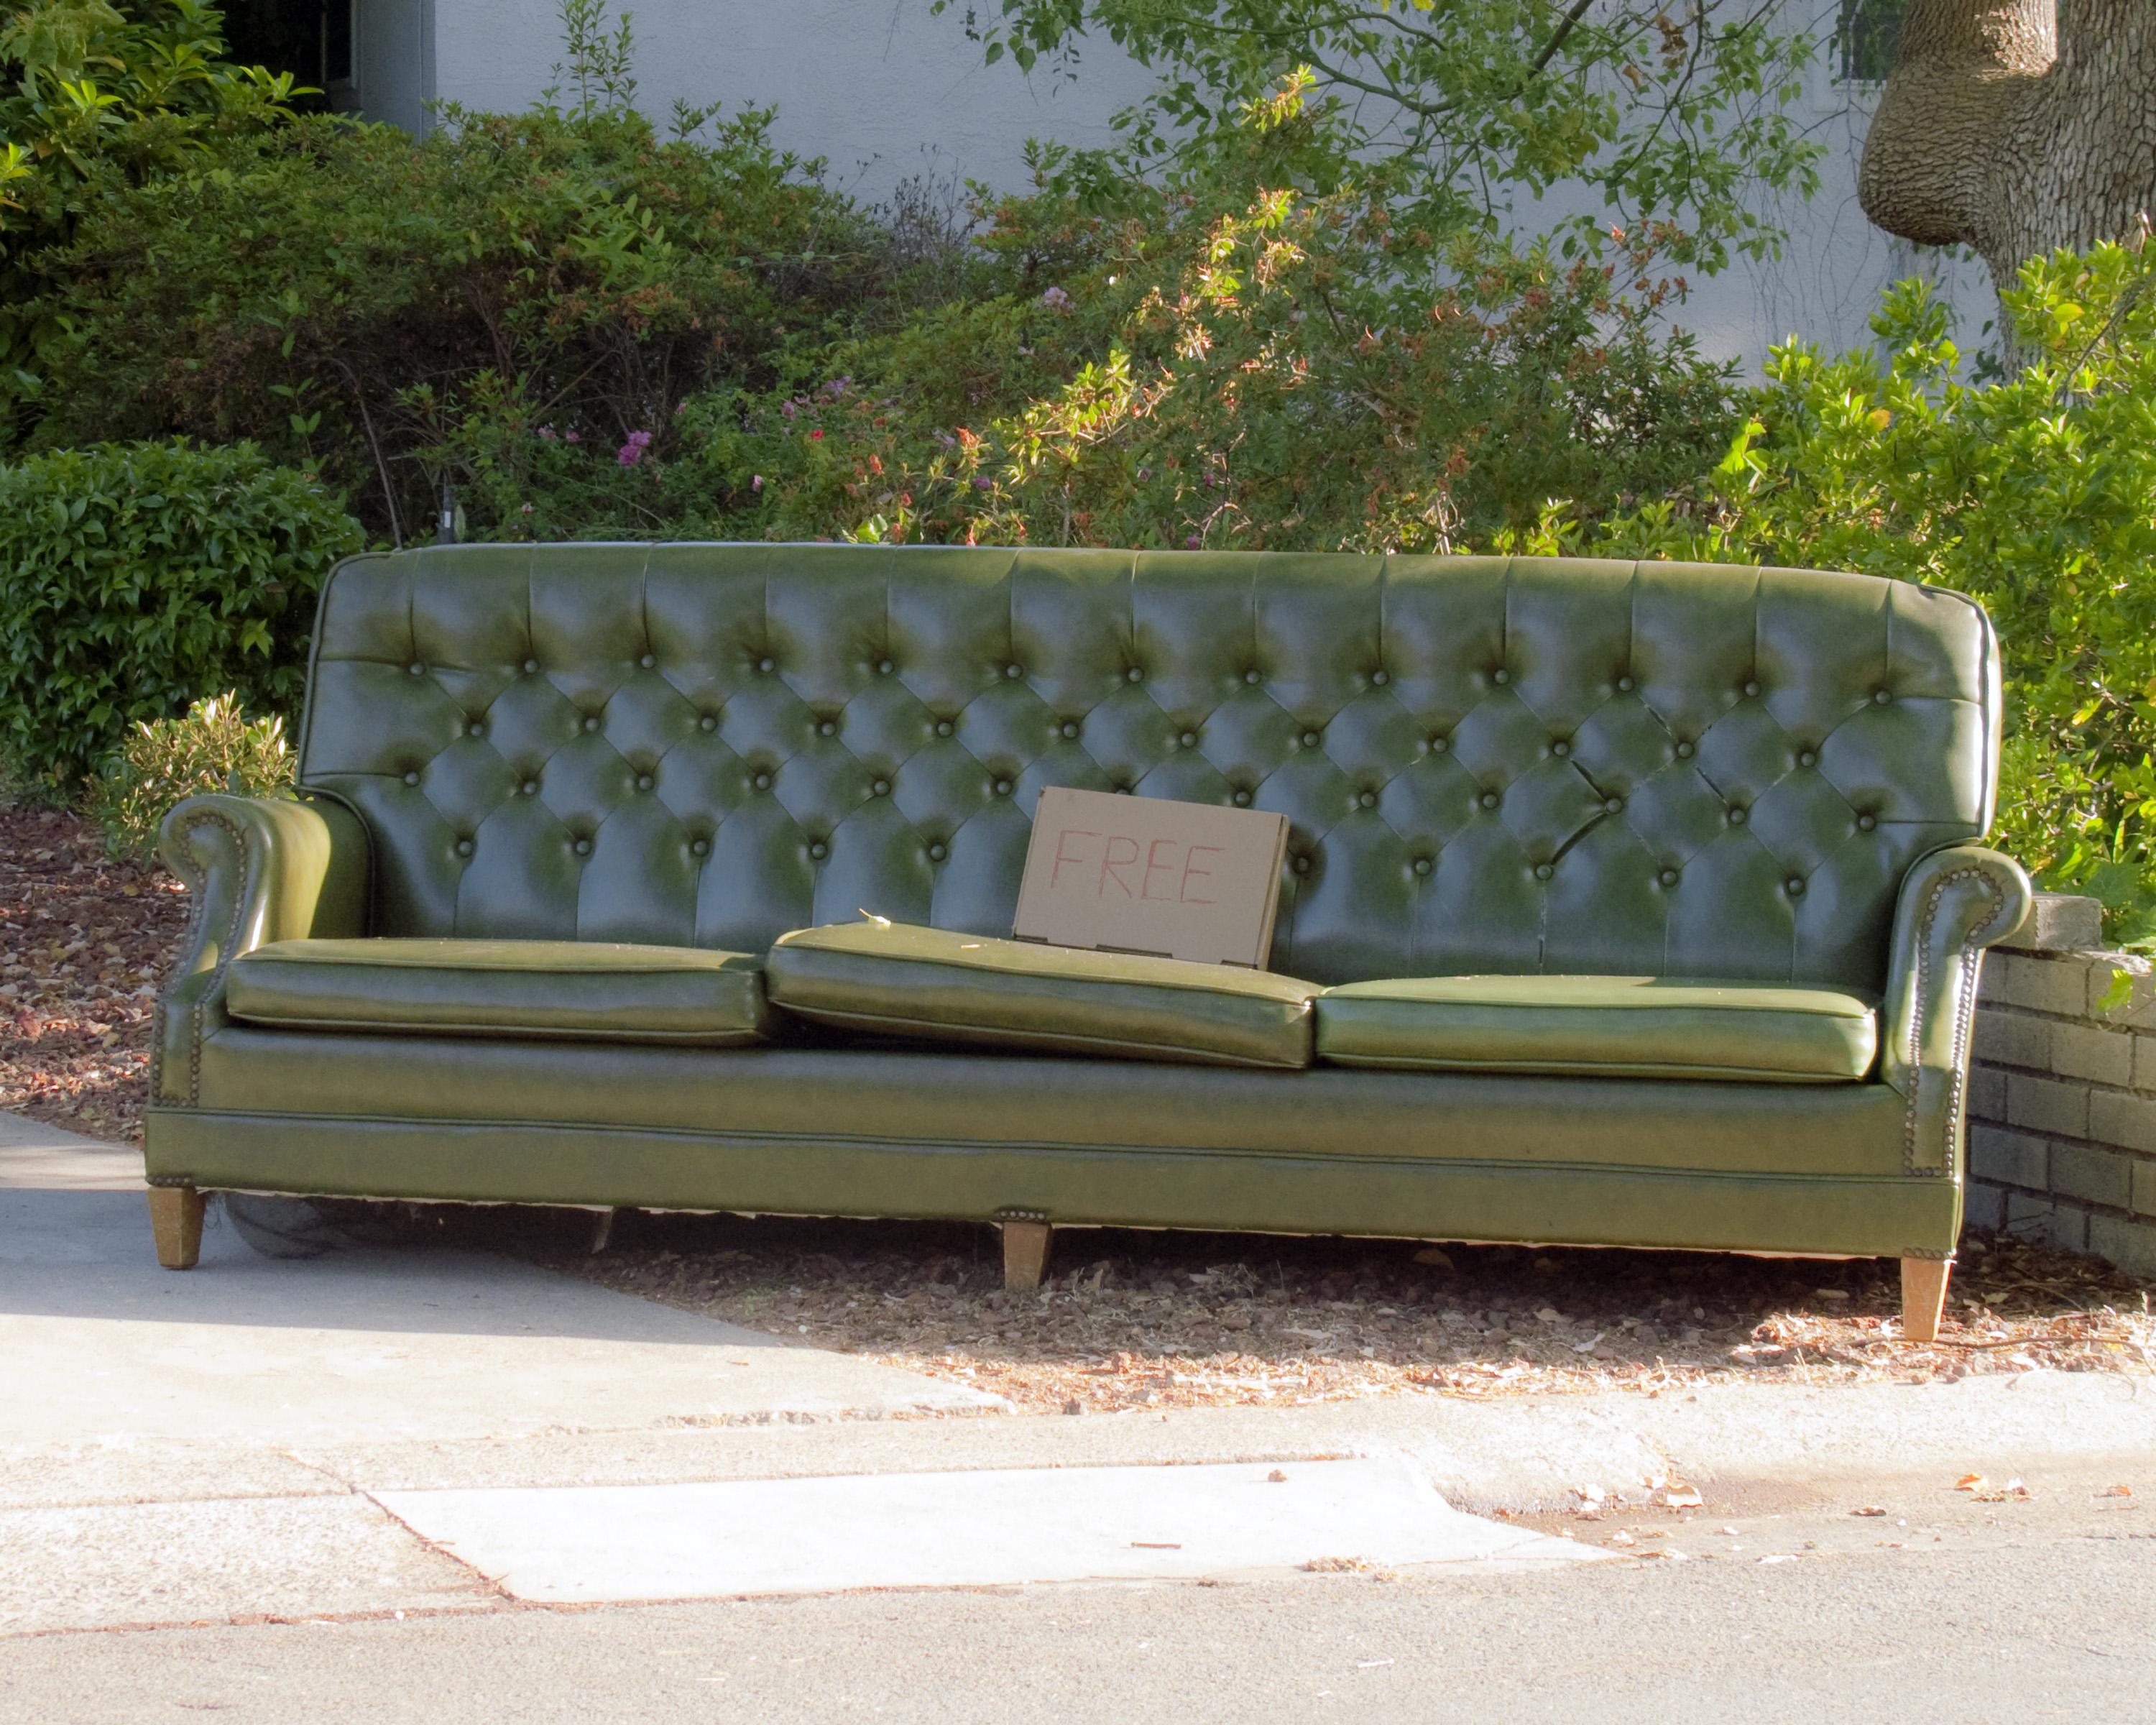
bench, furniture, sofa, couch, free, studio couch, outdoor play equipment